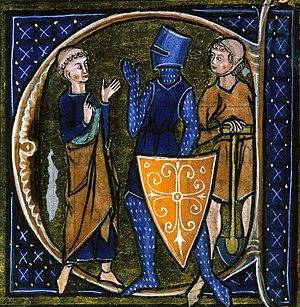
Adalbéron de Laon, aussi appelé Ascelin, évêque de Laon de 977 à 1030 est un membre de la maison d'Ardenne et un fils de Régnier, comte de Bastogne, et un neveu de Godefroy le Captif, comte de Verdun et d'Adalbéron archevêque de Reims.
L'art roman s'est développé sans frontières aux XIᵉ et XIIᵉ siècles à travers l'Europe centrale et occidentale, de la Pologne au Portugal et de la Scandinavie à la Sicile. Malgré sa large expansion, c'est un art très homogène, raison pour laquelle il a été considéré comme le premier style médiéval européen complètement épanoui. En dépit de ce consensus, et comme il est advenu avec les langues romanes, différentes écoles nationales sont apparues, comme la catalane, étroitement liée à celle de la Lombardie. Son nom, passé dans l'usage courant seulement à partir de 1835, révèle qu’il puise ses origines dans la tradition romaine, dont il s'inspire tant en architecture qu'en sculpture, et même en peinture, dans ce dernier cas au travers de l'influence byzantine, très forte dans le Nord de l'Italie.
La Paix de Dieu est un mouvement spirituel et social des Xᵉ et XIᵉ siècles, organisé par l'Église catholique et soutenu par le pouvoir civil. Son but est d'obtenir une pacification du monde chrétien occidental et de maîtriser l'usage de la violence dans la société.
L'histoire de l'Auvergne est celle de l'une des plus anciennes unités régionales de France, mais aussi une de celles dont les frontières ont le moins varié. Étendue sur les montagnes du Massif central, elle est le territoire du peuple celte des arvernes, qui impose en Gaule son hégémonie politique et dont le chef prend à deux époques la tête de la résistance militaire à la conquête romaine.l
Robert II, surnommé « le Pieux », est né à Orléans vers 972 et mort au château de Melun le 20 juillet 1031. Fils d’Hugues Capet et de son épouse Adélaïde d'Aquitaine, il est le deuxième roi franc de la dynastie capétienne. Régnant de 996 à 1031, il est ainsi l'un des souverains de l’an mil.
La féodalité est un système politique, ayant notamment existé en Europe entre le Xᵉ siècle et le XIIᵉ siècle, dans lequel l'autorité centrale s'associe avec les seigneurs locaux et ceux-ci avec leur population, selon un système complet d'obligations et de services.
La Papauté d’Avignon désigne la résidence du pape en Avignon.
Une motte castrale, souvent appelée « motte féodale » ou parfois « poype » dans certaines régions, est un type particulier de fortification de terre qui a connu une large diffusion au Moyen Âge. Elle est composée d'un remblai de terre rapportée volumineux et circulaire, le tertre. Il existe plusieurs formes d'édification de ces ouvrages dans toutes les régions d'Europe.
On appelle Grand Schisme d’Occident la crise pontificale qui touche le christianisme latin au tournant des XIVᵉ et XVᵉ siècles, divisant pendant quarante ans l'Europe chrétienne en deux courants rivaux.
Le Moyen Âge est une période de l'histoire de l'Europe, s'étendant de la fin du Vᵉ siècle à la fin du XVᵉ siècle, qui débute avec le déclin de l'Empire romain d'Occident et se termine par la Renaissance et les Grandes découvertes. Située entre l'Antiquité et l'époque moderne, la période est subdivisée entre le haut Moyen Âge, le Moyen Âge central et le Moyen Âge tardif.
La tripartition, ou les fonctions tripartites indo-européennes, est une thèse formulée par Georges Dumézil à partir de la mythologie comparée. Selon lui, les sociétés d'origine indo-européenne organisent l'activité humaine en trois fonctions, correspondant aux domaines religieux, guerrier et économique, qui sont exercées comme des pouvoirs séparés et hiérarchisés.
L'histoire de France commence avec les premières occupations humaines du territoire correspondant au pays actuel. Aux groupes présents depuis le Paléolithique et le Néolithique, sont venues s'ajouter, à l'Âge du bronze et à l'Âge du fer, des vagues successives de Celtes, puis au IIIᵉ siècle de peuples germains et au IXᵉ siècle de scandinaves appelés Normands.
L’histoire de la civilisation en Occident est l’étude des faits qui ont constitué l’identité de l'homme occidental. Elle s'inscrit dans une approche culturelle, celle de l'histoire des mentalités, selon l'analyse de la troisième génération de l'école des Annales, parfois appelée Nouvelle Histoire.
Un roturier est une personne qui n'est pas noble.
Le IXᵉ siècle en Europe occidentale fait suite au VIIIᵉ siècle et précède le Xᵉ siècle.
La Trêve de Dieu était une suspension de l'activité guerrière durant certaines périodes de l'année, organisée pendant le Moyen Âge en Europe par l'Église catholique romaine.
La noblesse française regroupe les familles françaises qui ont bénéficié depuis les premiers temps de la monarchie jusqu'en juin 1790 d'un statut particulier auquel était attaché « des privilèges, faits de devoirs et de droits, se transmettant par le seul fait de la naissance » et d'une distinction honorifique héréditaire. Rétablie en 1814 la noblesse est cependant accordée dès lors « sans aucune exemption des charges et devoirs de la société ».